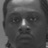
Emotion: neutral